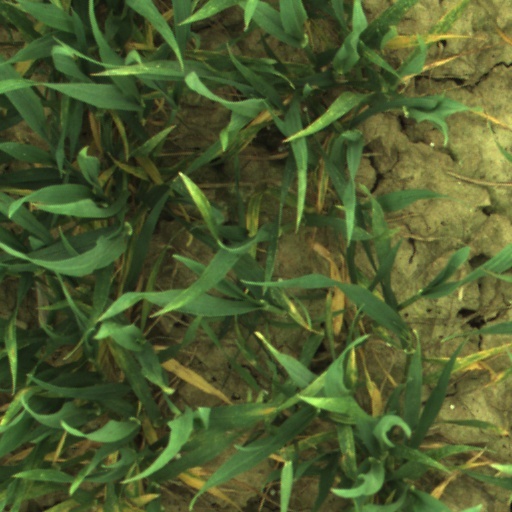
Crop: wheat